Japanese battleship Nagato

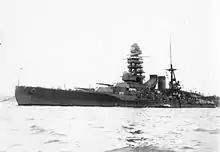
"Nagato" at anchor in Yokosuka, October 1927

"Nagato" was equipped with four Gihon geared steam turbines, each of which drove one propeller shaft. The turbines were designed to produce a total of , using steam provided by 21 Kampon water-tube boilers; 15 of these were oil-fired while the remaining half-dozen consumed a mixture of coal and oil. The ship could carry of coal and of fuel oil, giving her a range of at a speed of . The ship exceeded her designed speed of during her sea trials, reaching at .